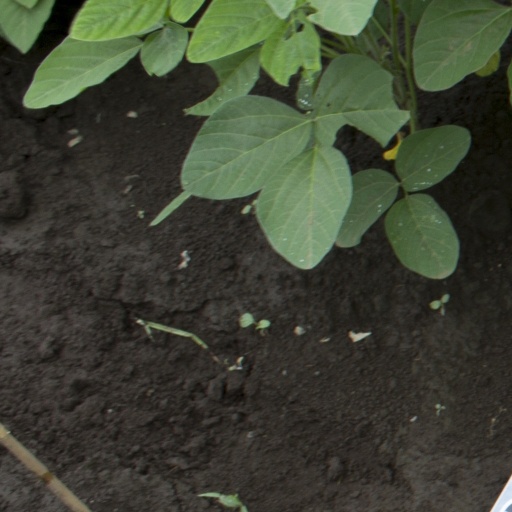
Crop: soybean